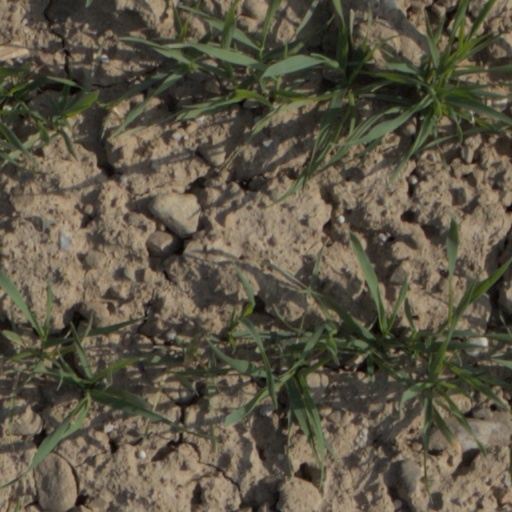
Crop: wheat